George Reddy

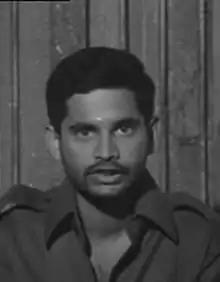
Reddy in 1971

George Reddy (15 January 1947 – 14 April 1972) was an Indian student leader and social activist. He was a Gold medallist (PhD) in nuclear physics at Osmania University, Hyderabad. His untimely death led to the formation of the Progressive Democratic Students Union (PDSU), a student body on the campus of the university that took its name from the "PDS" imprint he had used to publish pamphlets.